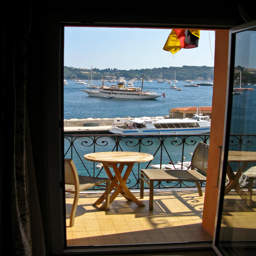
a room with a view --